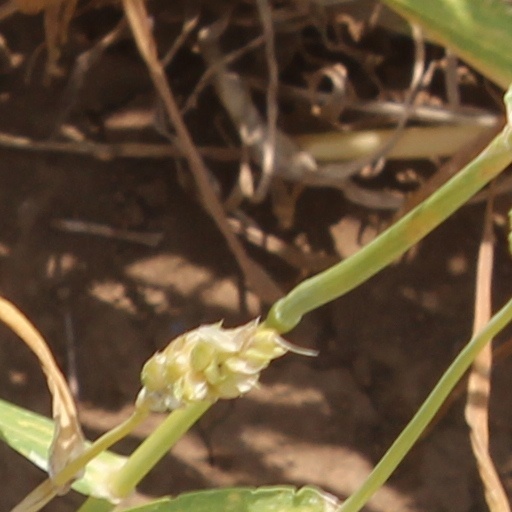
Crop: wheat